Shah Mir dynasty

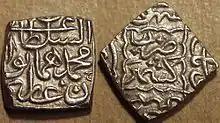
Silver "sasnu" issued during 1546–50 in Kashmir by Haidar Dughlat, in the name of the Mughal emperor Humayun.

In 1540, the Sultanate was briefly interrupted when Mirza Muhammad Haidar Dughlat, a Chagatai Turco-Mongol military general attacked and occupied Kashmir. Arriving in Kashmir, Haidar installed as sultan the head of the Sayyid faction, Nazuk. In 1546, after Humayun recovered Kabul, Haidar removed Nazuk Shah and struck coins in the name of the Mughal emperor. He died in 1550 after being killed in battle with the Kashmiris. He lies buried in the "Gorstan e Shahi" in Srinagar.